Thunderstorm (play)

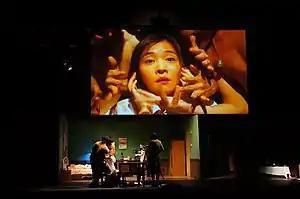
Thunderstorm 2.0, Jerusalem, 2016

Although it is undisputed that the prodigious reputation achieved by "Thunderstorm" was due in large part to its scandalous public airing of the topic of incest, and many people have pointed out not inconsiderable technical imperfections in its structure, "Thunderstorm" is nevertheless considered to be a milestone in China's modern theatrical ascendancy. Even those who have questioned the literary prowess of Cao Yu, for instance, the noted critic C. T. Hsia, admit that the popularization and consolidation of China's theatrical genre is fundamentally owed to the first works of Cao Yu. "Thunderstorm" is regarded as one of the most significant works of modern Chinese drama.